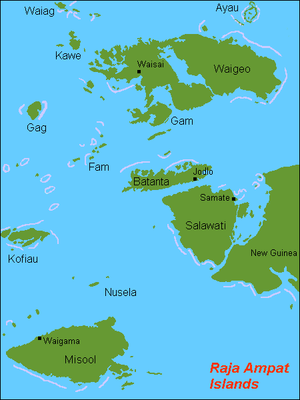
Misool est située en mer de Seram. Cette île est l'une des quatre principales îles Raja Ampat, archipel appartenant à la province indonésienne de Papouasie occidentale, aux côtés de Salawati, Batanta et Waigeo. Sa superficie est de 2 034 km² et son point culminant est de 535 m. Les principaux villages sont Waigama, situé sur la côte nord de l'île, et Lilinta. La langue parlée sur Misool est le biga.
Kofiau est une île de l'archipel des îles Raja Ampat dans la province indonésienne de Papouasie occidentale en Nouvelle-Guinée.
L'archipel indonésien des Raja Ampat est situé près de la côte nord-ouest de la Nouvelle-Guinée. Il est constitué de quelque 1 500 îles, souvent montagneuses, dont les plus grandes sont Waigeo, Batanta, Salawati et Misool. Les trois premières se situent dans l'océan Pacifique, Misool se trouvant en mer de Seram. D'autre part, cette dernière mer abrite sur sa bordure nord les îles Raja et Kofiau. D'autres îles émergent en mer d'Halmahera. La superficie totale de l'archipel est d'environ 46 000 km².
Le biga est une langue malayo-polynésienne parlée sur l'île indonésienne de Misool, dans l'archipel des Raja Ampat, à l'extrême Ouest de la Nouvelle-Guinée. Elle appartient au groupe des langues raja ampat au sein des langues Halmahera du Sud-Nouvelle Guinée occidentale.